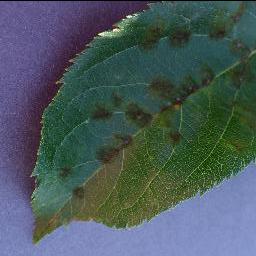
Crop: apple
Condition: scab